Timeline of Shakespeare criticism

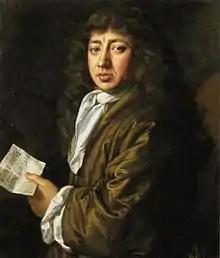
Samuel Pepys, 1662: "...it is the most insipid ridiculous play that ever I saw in my life..."

Samuel Pepys, diary entry for 29 September, 1662: "This day my oaths of drinking wine and going to plays are out, and so I do resolve to take a liberty to-day, and then to fall to them again. To the King's Theatre, where we saw ""Midsummer's Night's Dream" [sic]," which I had never seen before, nor shall ever again, for it is the most insipid ridiculous play that ever I saw in my life. I saw, I confess, some good dancing and some handsome women, which was all my pleasure."